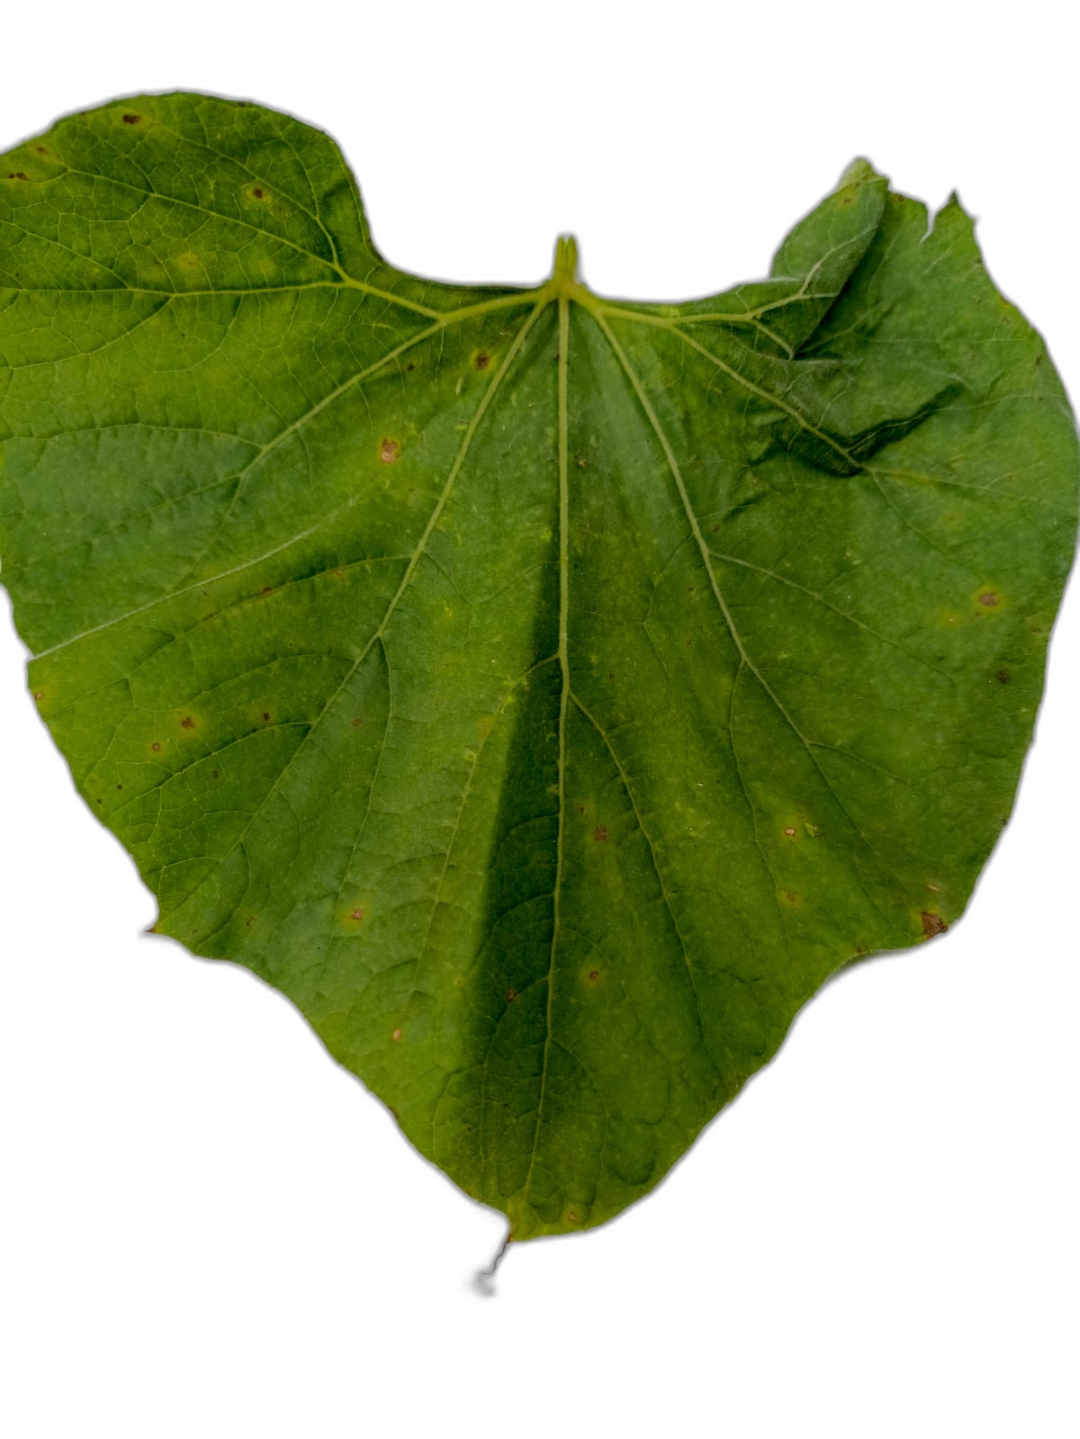
Crop: Bottle Gourd
Label: Alternaria_Leaf_Blight